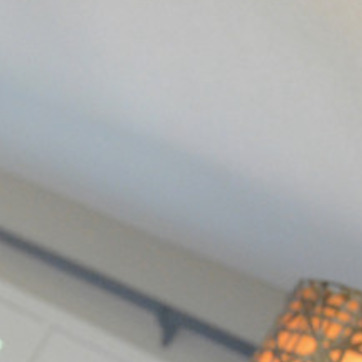
Material: mirror